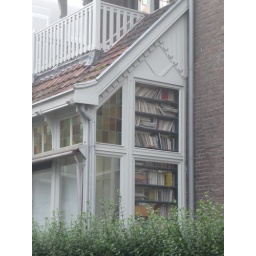
built in book shelf